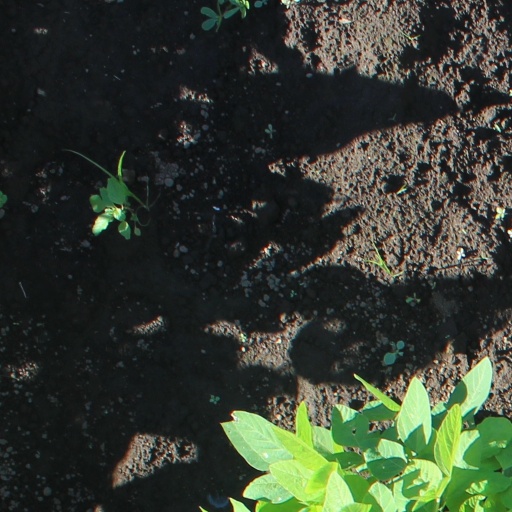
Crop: soybean